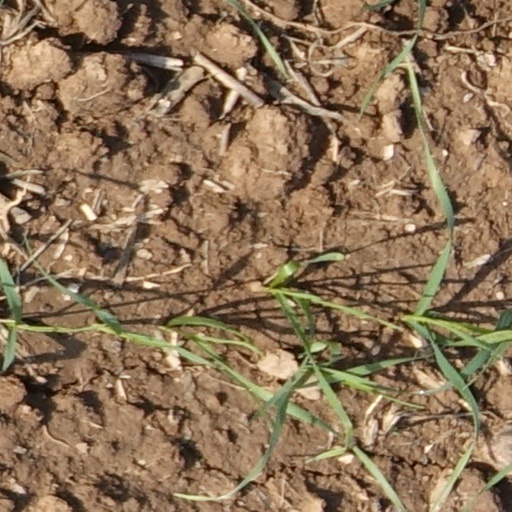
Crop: wheat